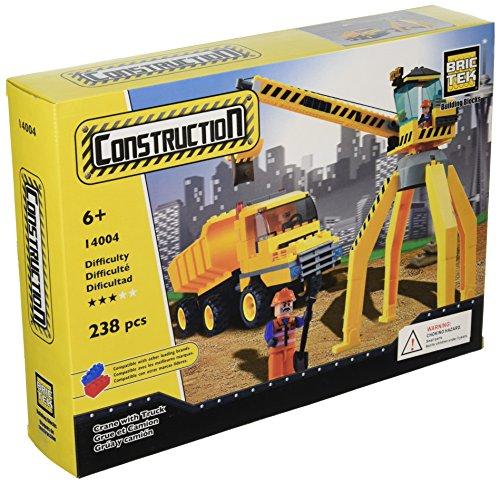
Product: BRICTEK Crane with Truck Building Kit
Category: Toys & Games | Building Toys | Building Sets
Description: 283 Pieces.
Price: $11.08
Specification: ProductDimensions:13x2.6x9.5inches|ItemWeight:1.4pounds|ShippingWeight:1.4pounds(Viewshippingratesandpolicies)|DomesticShipping:ItemcanbeshippedwithinU.S.|InternationalShipping:ThisitemcanbeshippedtoselectcountriesoutsideoftheU.S.LearnMore|ASIN:B009WBW6KK|Itemmodelnumber:14004|Manufacturerrecommendedage:6-15years